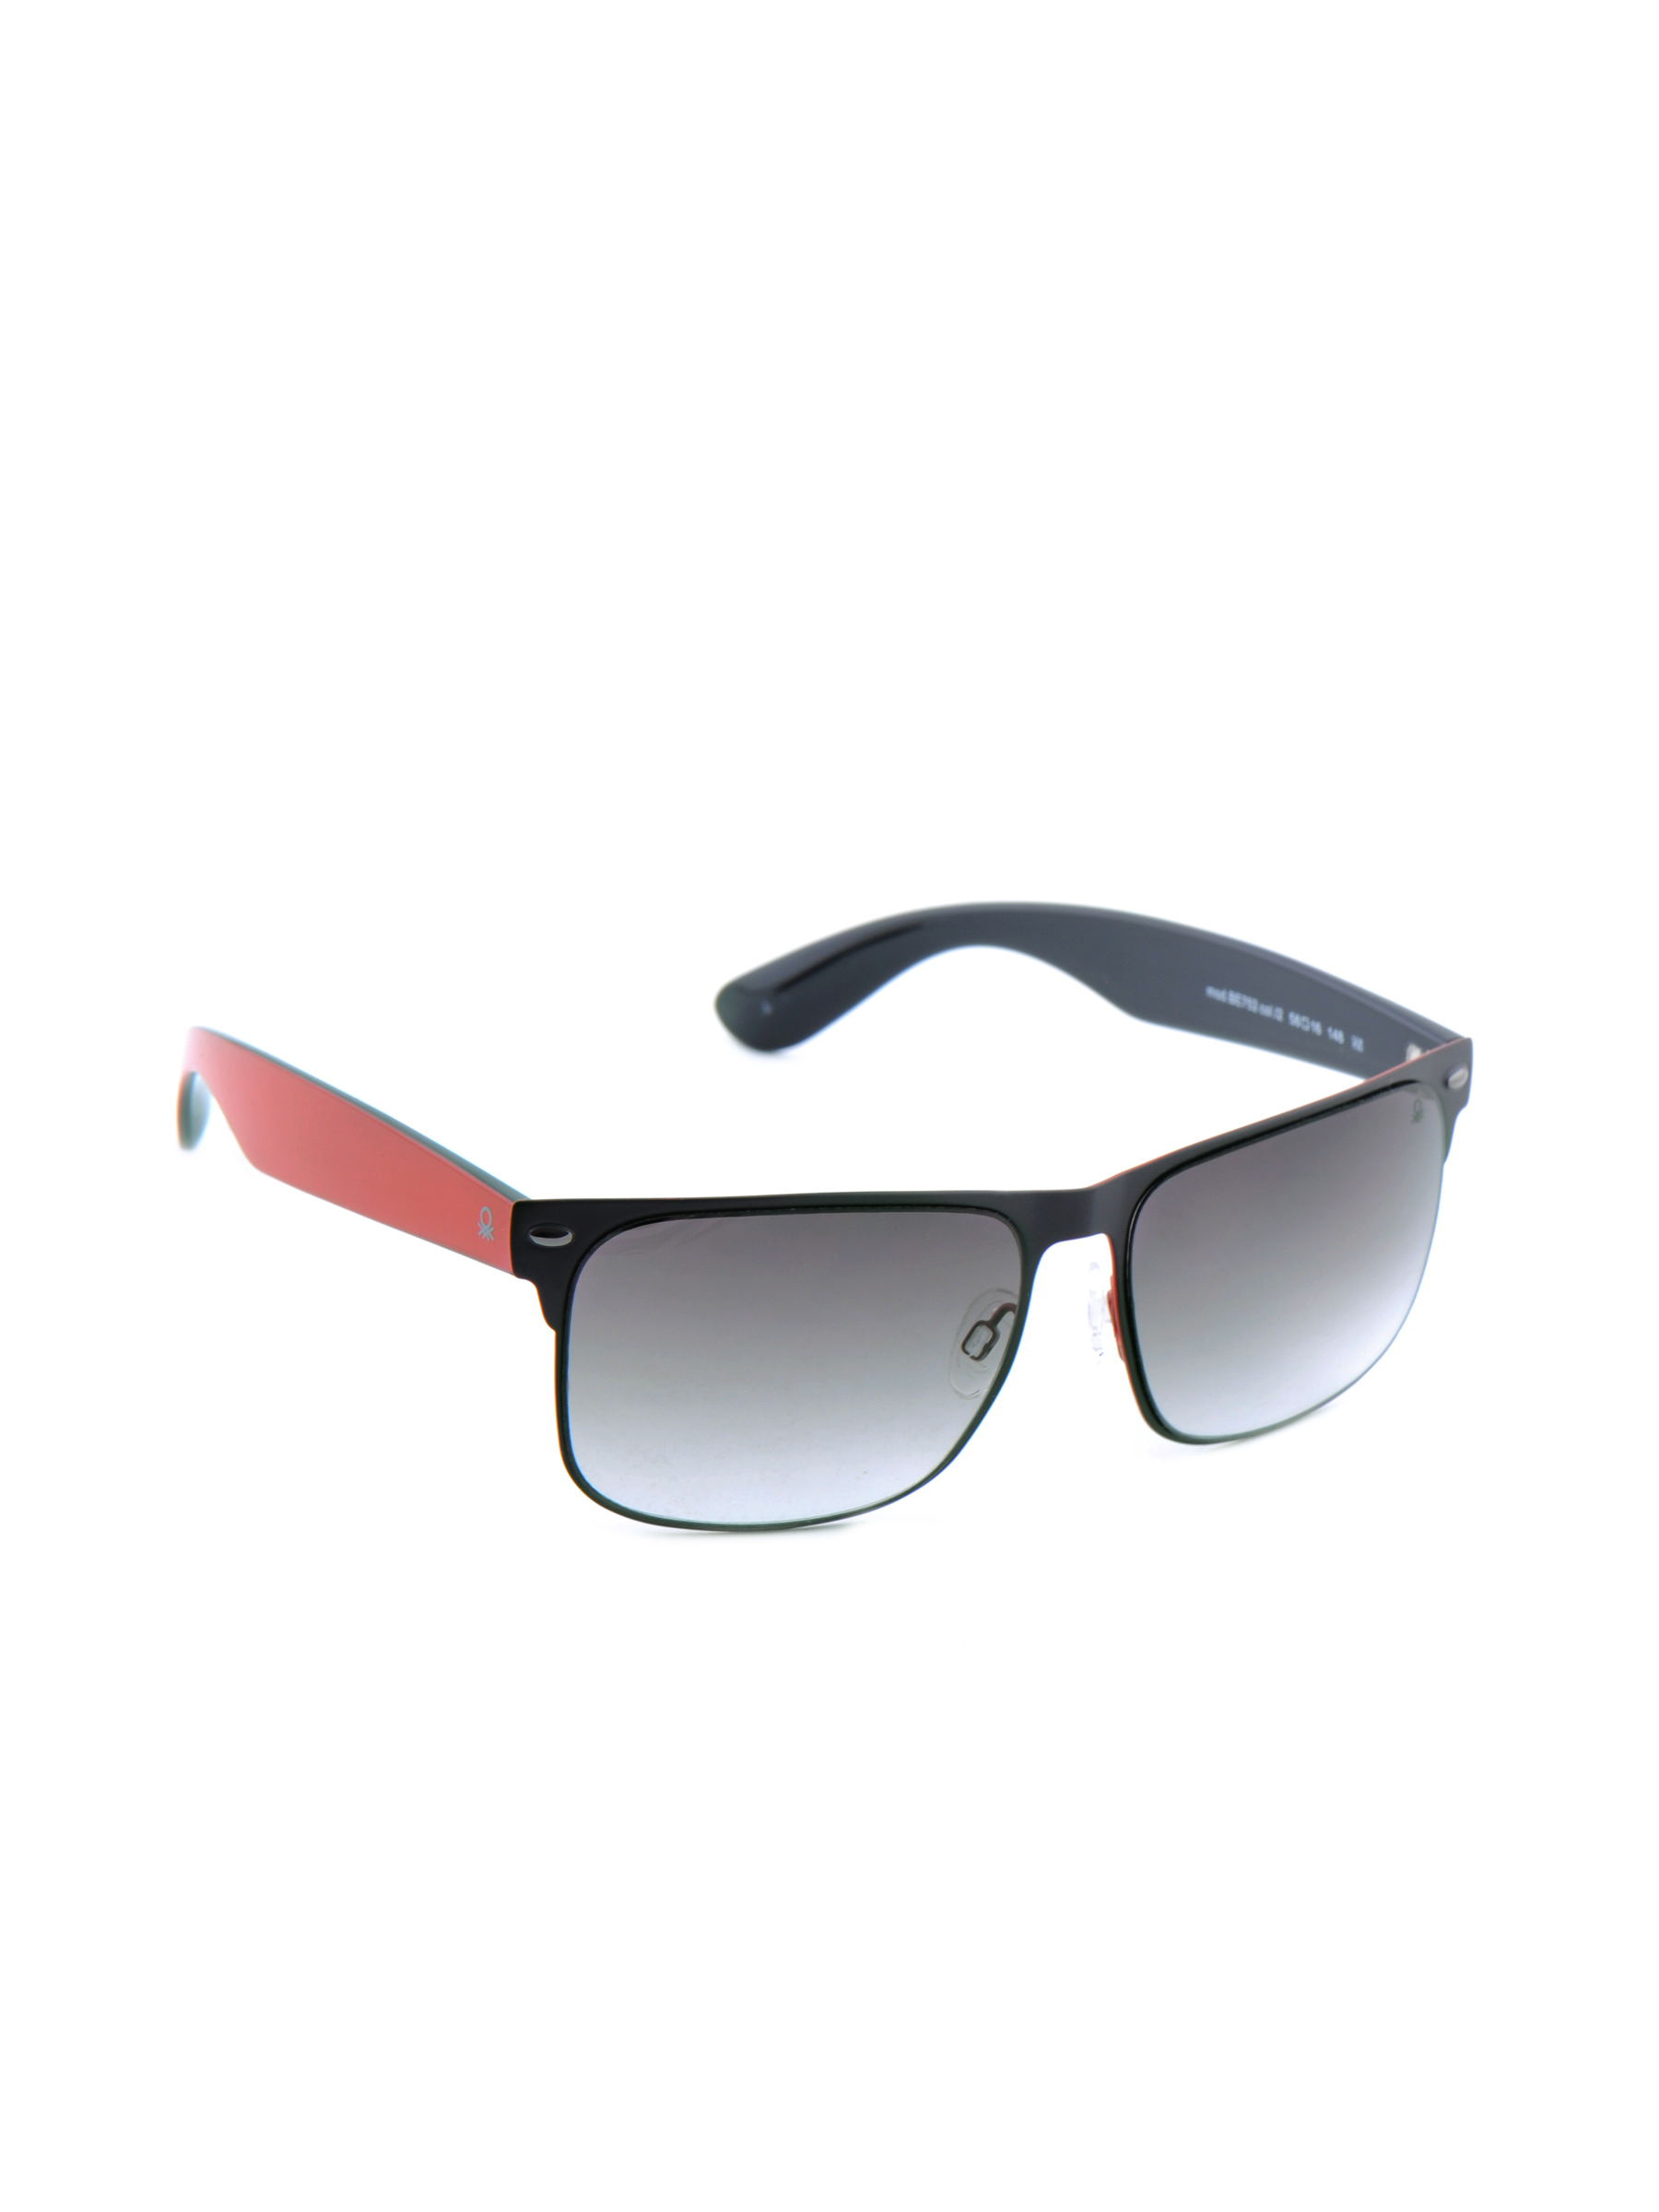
United Colors of Benetton Men Funky Eyewear Black Sunglasses
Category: Accessories / Eyewear / Sunglasses
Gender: Men
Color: Black
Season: Winter 2016
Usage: Casual